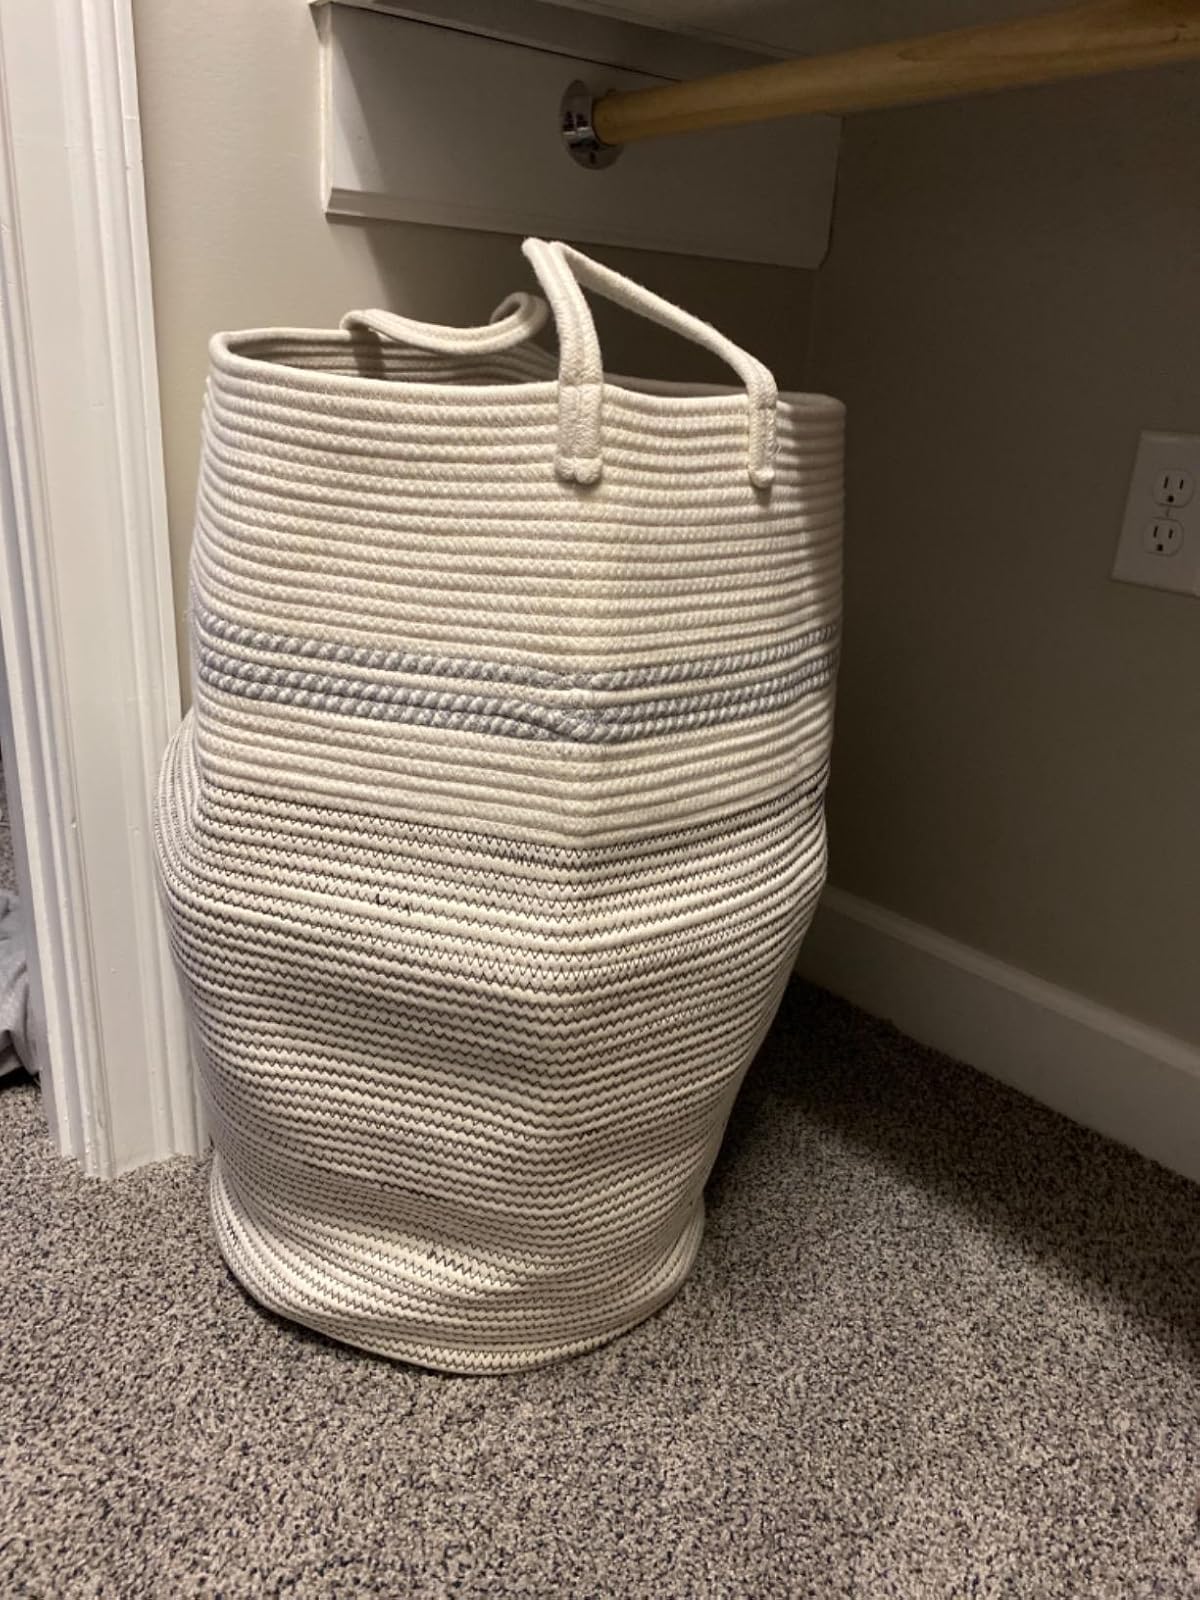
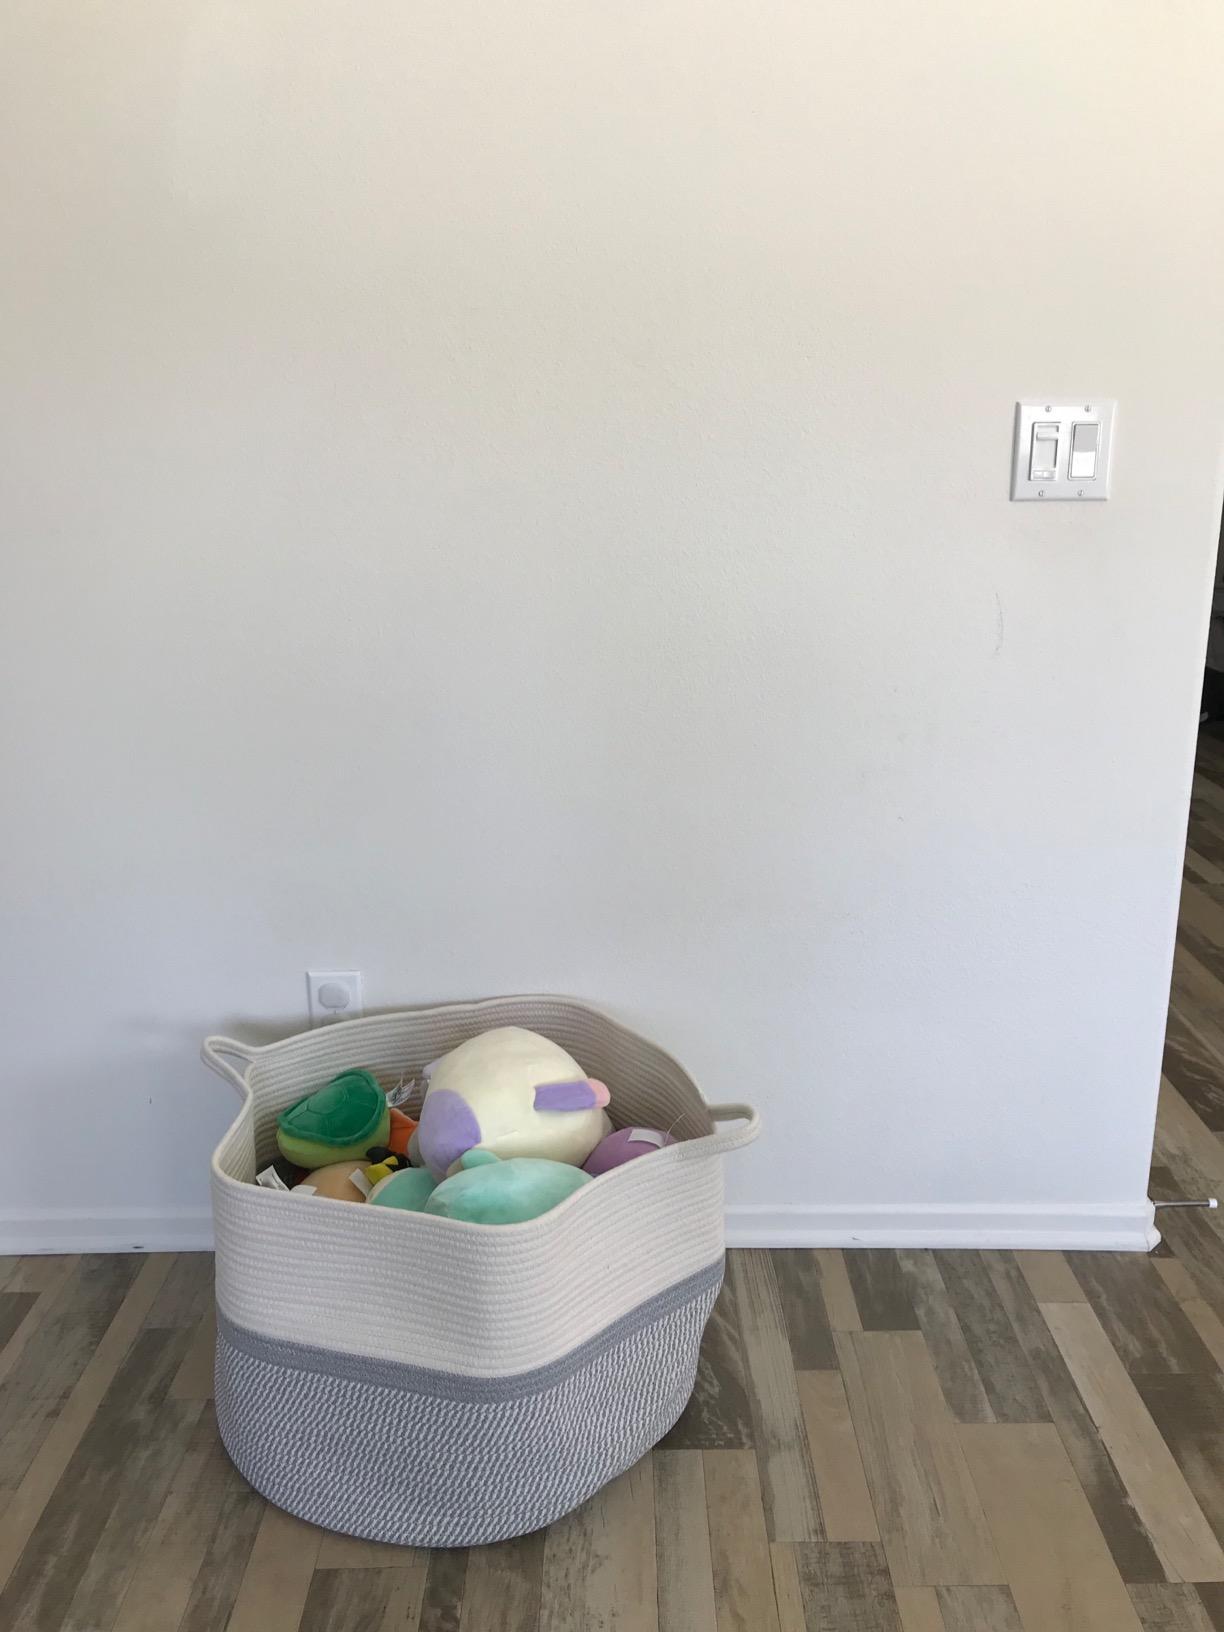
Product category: items_hamper
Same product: no